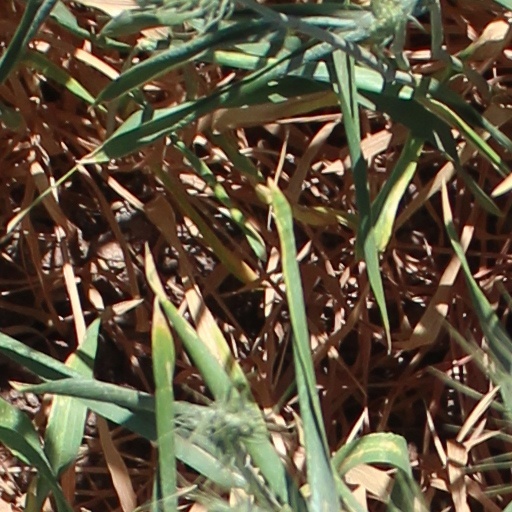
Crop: wheat